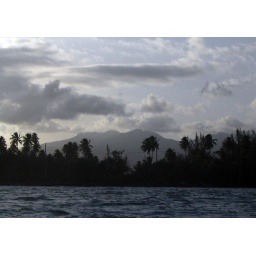
Coming into Naguabo after our boat trip to snorkel near monkey island. Wow.